Zurich

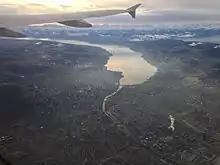
The city stretches on both sides of the Limmat, which flows out of Lake Zurich. The Alps can be seen from the city centre, background to the lake.

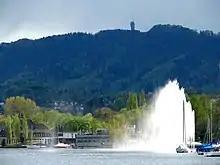
Felsenegg from Lake Zurich

Zurich is situated at above sea level on the lower (northern) end of Lake Zurich (') about north of the Alps, nestling between the wooded hills on the west and east side. The Old Town stretches on both sides of the Limmat, which flows from the lake, running northwards at first and then gradually turning into a curve to the west. The geographic (and historic) centre of the city is the Lindenhof, a small natural hill on the west bank of the Limmat, about north of where the river issues from Lake Zurich. Today the incorporated city stretches somewhat beyond the natural confines of the hills and includes some districts to the northeast in the Glatt Valley (') and to the north in the Limmat Valley (""). The boundaries of the older city are easy to recognize by the Schanzengraben canal. This artificial watercourse has been used for the construction of the third fortress in the 17th and 18th centuries.